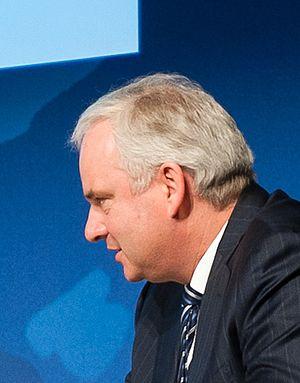
Johannes Teyssen à la Foire de Hanovre en 2011.
Johannes Teyssen est le PDG du groupe énergétique E.ON depuis 2010.